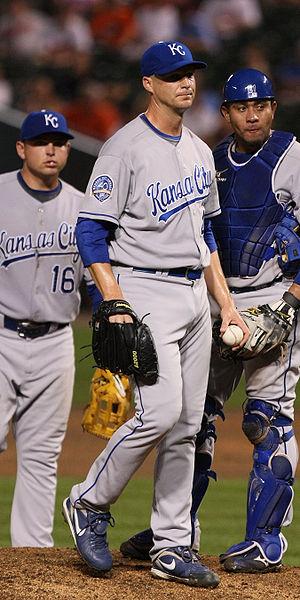
John Bale, né le 22 mai 1974 à Cheverly, est un joueur américain de baseball évoluant en Ligue majeure de baseball depuis 1999. Après la saison 2009, il compte 109 matchs joués en MLB pour une moyenne de points mérités de 4,66. Il fait partie des Tigers de Detroit.